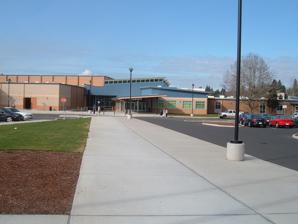
Building: Kelso High School (Washington)
Country: United States of America
Year built: 1970
Public school in Kelso, Washington, United States Kelso High School March 2008 Address 1904 Allen Street Kelso , Washington United States Coordinates 46°08′35″N 122°53′31″W / 46.143°N 122.892°W / 46.143; -122.892 Information Type Public Motto We Are Kelso Established 1905 ; 120 years ago ( 1905 ) School district Kelso School District Principal Sheri Walker Staff 73.90 (FTE) Grades 9–12 Number of students 1,424 (2022–2023) Student to teacher ratio 19.27 Color(s) Royal Blue, Gold, and White Athletics conference Greater St. Helens 3A Mascot The Hilanders and Lassies Accreditation NAAS Yearbook Kelso Bagpipe, formally known as the Tamahnawus Website www .kelsohighschool .com Kelso High School is a public high school in Kelso, Washington , United States. History In 1905, the first Kelso High School (then known as Washington School) classes began with the first seniors graduating in 1909.  Thirteen years later, a new high school was built, known as Kelso High School, in 1922.  The first year the high school was accredited by the Northwest Association of Accredited Schools was in 1927. The school was moved to its current location after a new school was built in 1970. The original Kelso High School was torn down in 1987.  In 2003, the building underwent extensive renovations and additions to accommodate the district wide change from junior high (7th-9th) to middle school (6th-8th) (Huntington and Coweeman).  The 100th Kelso senior class graduated in 2008. Sports Kelso participates in the second-largest classification of high schools in the Washington Interscholastic Activities Association (WIAA) in the six-team Greater St. Helens 3A League.  KHS has a very long history and tradition with two local rivalries across the Cowlitz River in Longview ; R.A. Long and Mark Morris high schools.  The football games between Kelso and RA Long are known as "The Battle of the Plaid" and have met for over 90 games. State championships Football: 1983 Boys Track: 1984 Baseball: 1995 Softball: 1998, 2009, 2010 Girls Track: 2023 Notable alumni Jeff Bailey - first baseman for the Arizona Diamondbacks Colin Kelly - Professional football player in the Canadian Football League Howard Hobson - began his coaching career at Kelso High School Tommy Lloyd - Head basketball coach at the University of Arizona Trevor May - Major League Baseball pitcher for the Oakland Athletics David Richie - Kelso High 1992 graduate, Denver Broncos , San Francisco 49ers , and retired with Green Bay Packers Jason Schmidt - retired Major League Baseball pitcher Pittsburgh Pirates , San Francisco Giants , Los Angeles Dodgers Sid Snyder - Politician and businessman Connor Trinneer - Actor in Star Trek, Enterprise References